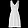
Label: Dress